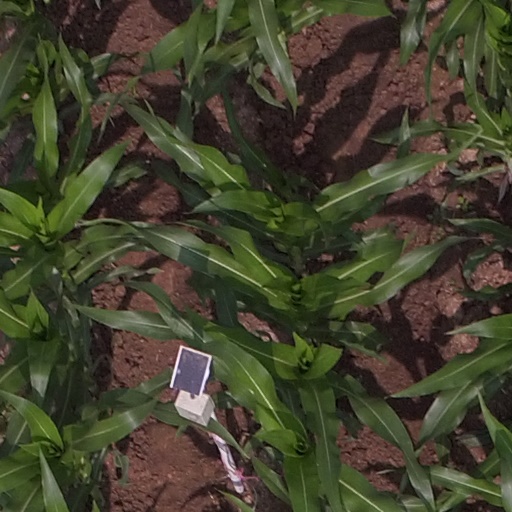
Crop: maize; corn